The Crab with the Golden Claws

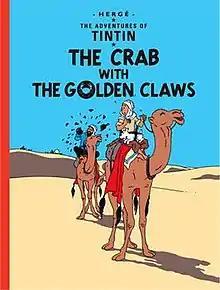
Cover of the English edition

The Crab with the Golden Claws is the ninth volume of "The Adventures of Tintin", the comics series by Belgian cartoonist Hergé. The story was serialised weekly in , the children's supplement to , Belgium's leading francophone newspaper, from October 1940 to October 1941 amidst the German occupation of Belgium during World War II. Partway through serialisation, was cancelled and the story began to be serialised daily in the pages of . The story tells of young Belgian reporter Tintin and his dog Snowy, who travel to Morocco to pursue the international opium smugglers. The story marks the first appearance of main character Captain Haddock.